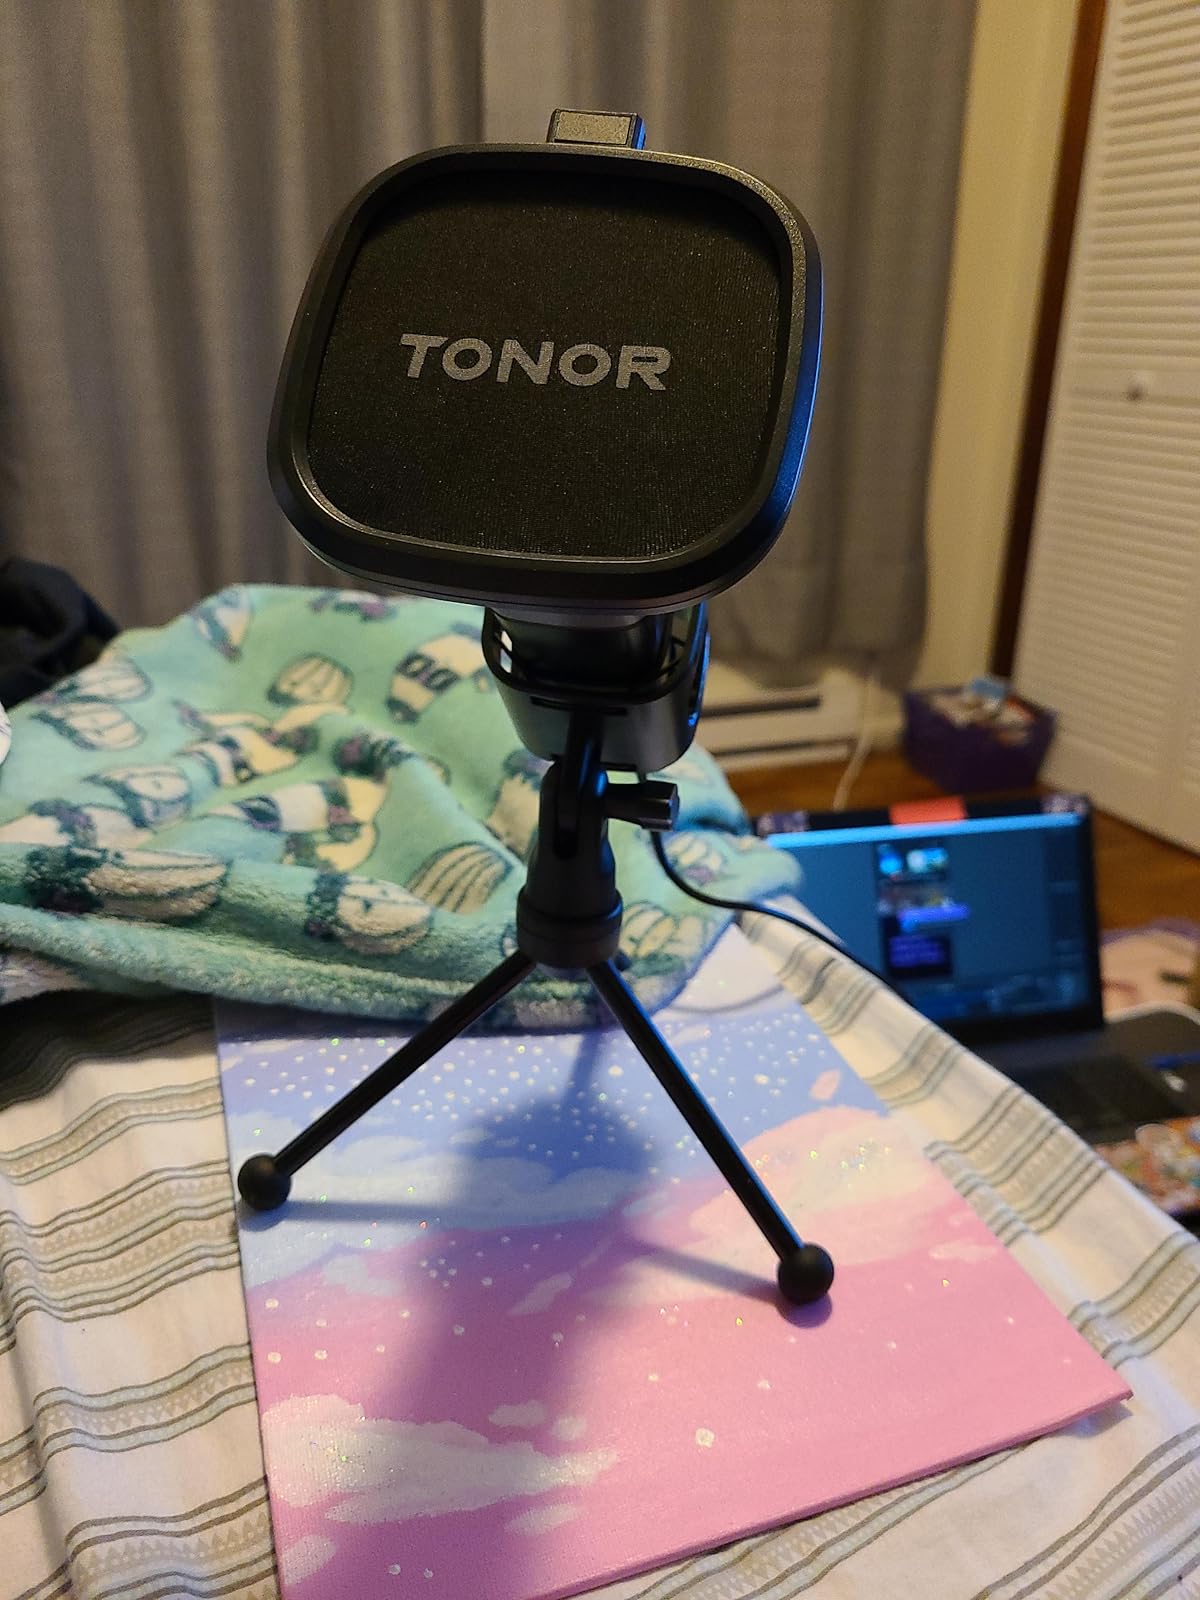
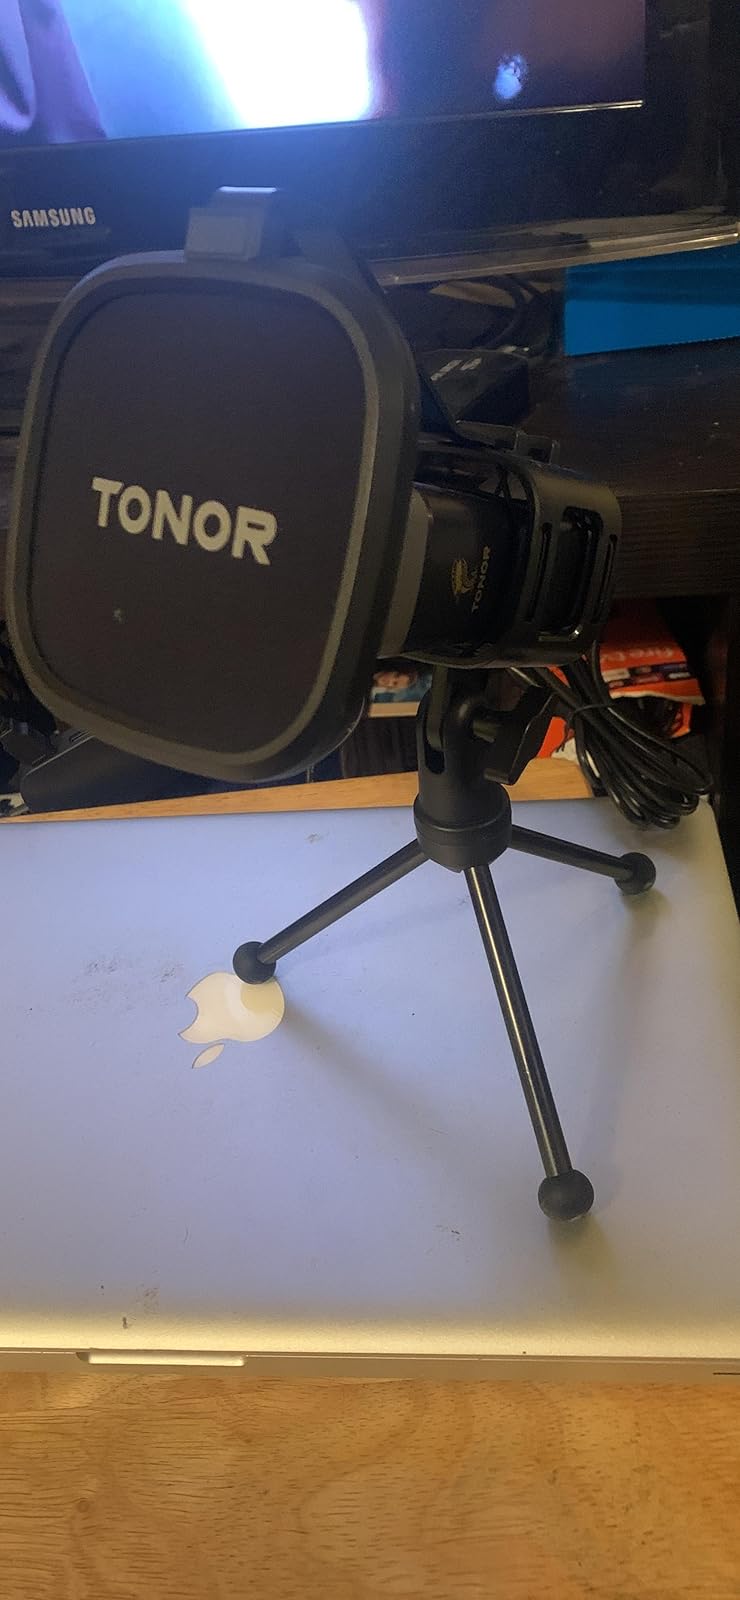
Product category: microphone
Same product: yes